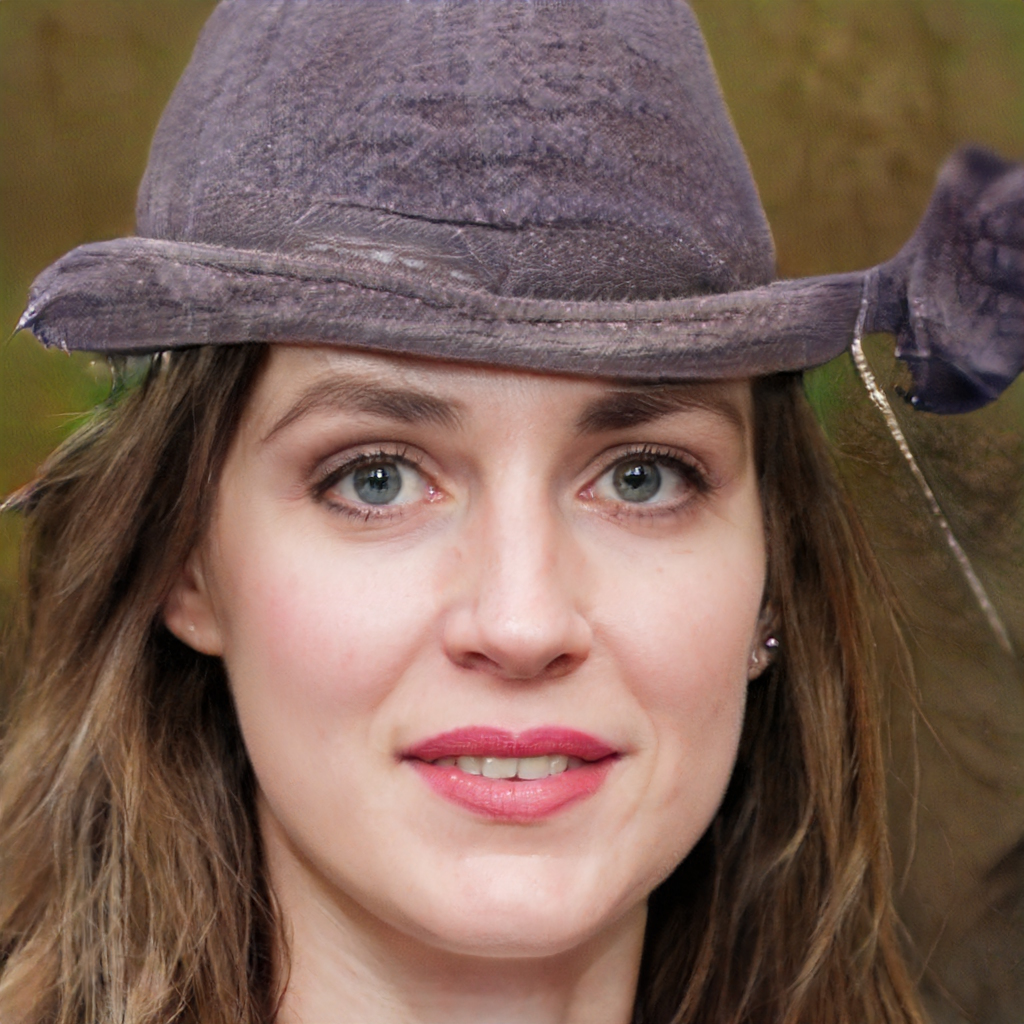
Gender: Female